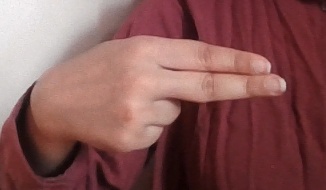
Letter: ain